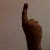
The image shows a hand gesture representing the number 1 in Indian Sign Language.